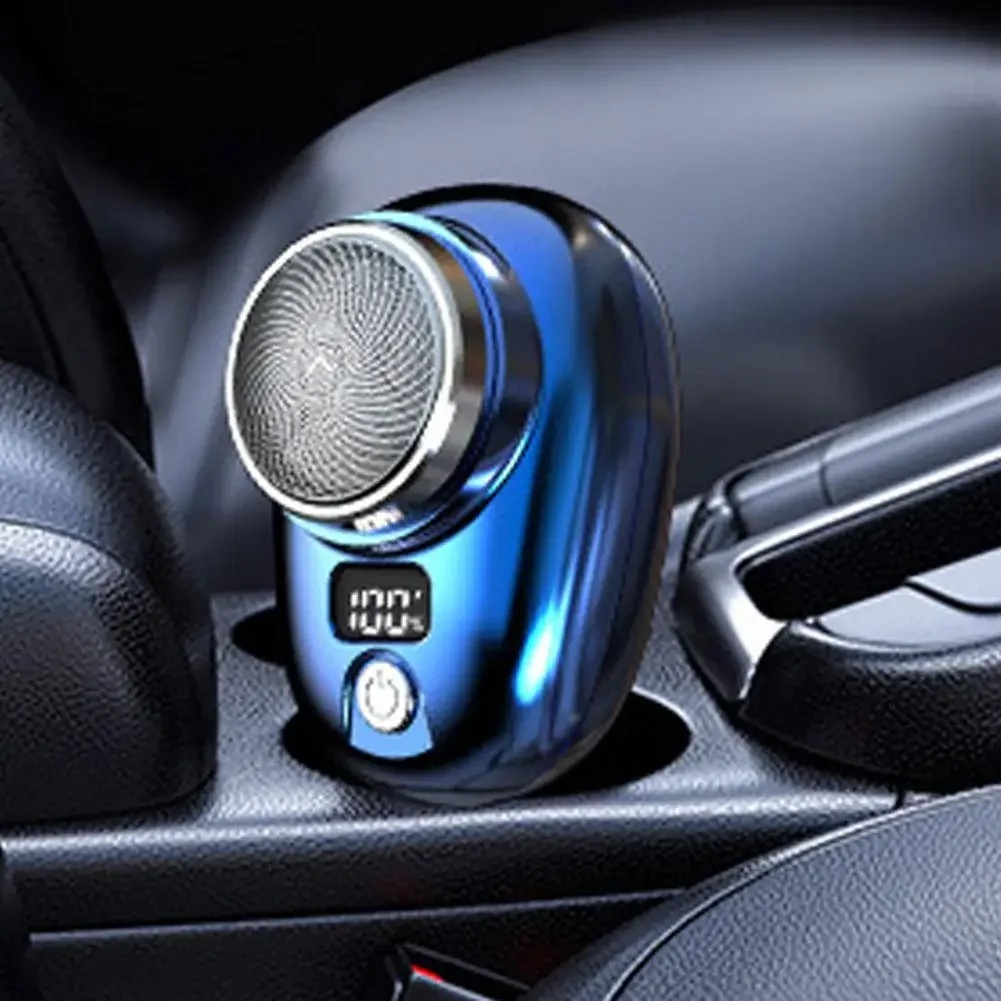
Barbeador Elétrico Portátil - ShaveMax
Barbeie-se em qualquer lugar com o Barbeador Elétrico Xiaomi. Compacto, recarregável e eficiente, ideal para viagens e uso diário. Barbear Rápido e Confortável, Sempre ao Seu Alcance O Barbeador Elétrico Portátil Xiaomi é a solução perfeita para homens que buscam praticidade e desempenho. Compacto e leve, ele cabe no bolso, tornando-se ideal para viagens ou retoques rápidos durante o dia. Com sistema de corte de alta precisão em aço inoxidável, oferece um barbear rápido, suave e sem puxões. Seu design elegante, porta de carregamento USB-C e tela LCD inteligente garantem conveniência e modernidade. Por que Escolher o Barbeador Elétrico Xiaomi? ✅ Compacto e Portátil : Design leve e tamanho de bolso, perfeito para viagens e uso em qualquer lugar. ✅ Sistema de Corte Fechado : Aço inoxidável de alta qualidade para um barbear suave e confortável. ✅ Carregamento Rápido USB-C : Recarregue rapidamente e aproveite a praticidade do carregador universal. ✅ Display LCD Inteligente : Mostra o nível da bateria para que você nunca seja pego de surpresa. ✅ Design Moderno e Confortável : Disponível em cores elegantes, com alça antiderrapante para operação fácil e segura. Especificações Material : ABS com cabeça de corte em aço inoxidável Tamanho do Produto : 7,3 x 4,6 x 4,7 cm Peso : 55g (peso bruto 81g) Porta de Carregamento : USB-C Cores Disponíveis : Preto, Prata, Azul, Gradiente Azul Conteúdo do Pacote 1x Barbeador Elétrico Xiaomi 1x Cabo de Carregamento USB-C Elegância e Desempenho em um Único Aparelho O Barbeador Elétrico Portátil Xiaomi é a escolha ideal para homens que buscam estilo, eficiência e praticidade em um só produto. Garanta o Seu Barbeador Elétrico Xiaomi e Esteja Sempre Pronto para o Dia! Leve, compacto e eficiente – o companheiro perfeito para o homem moderno. Nossa Garantia Sua satisfação é nossa prioridade. Oferecemos uma garantia de devolução total em até 7 dias, garantindo uma compra sem riscos.
Brand: Cambly Shop
Category: Health & Beauty > Personal Care > Shaving & Grooming > Electric Razors